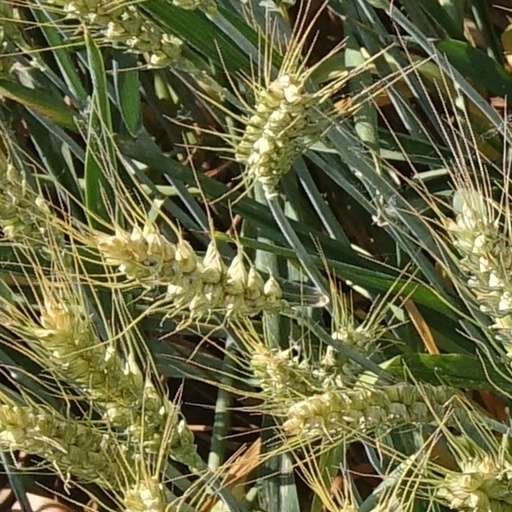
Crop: wheat